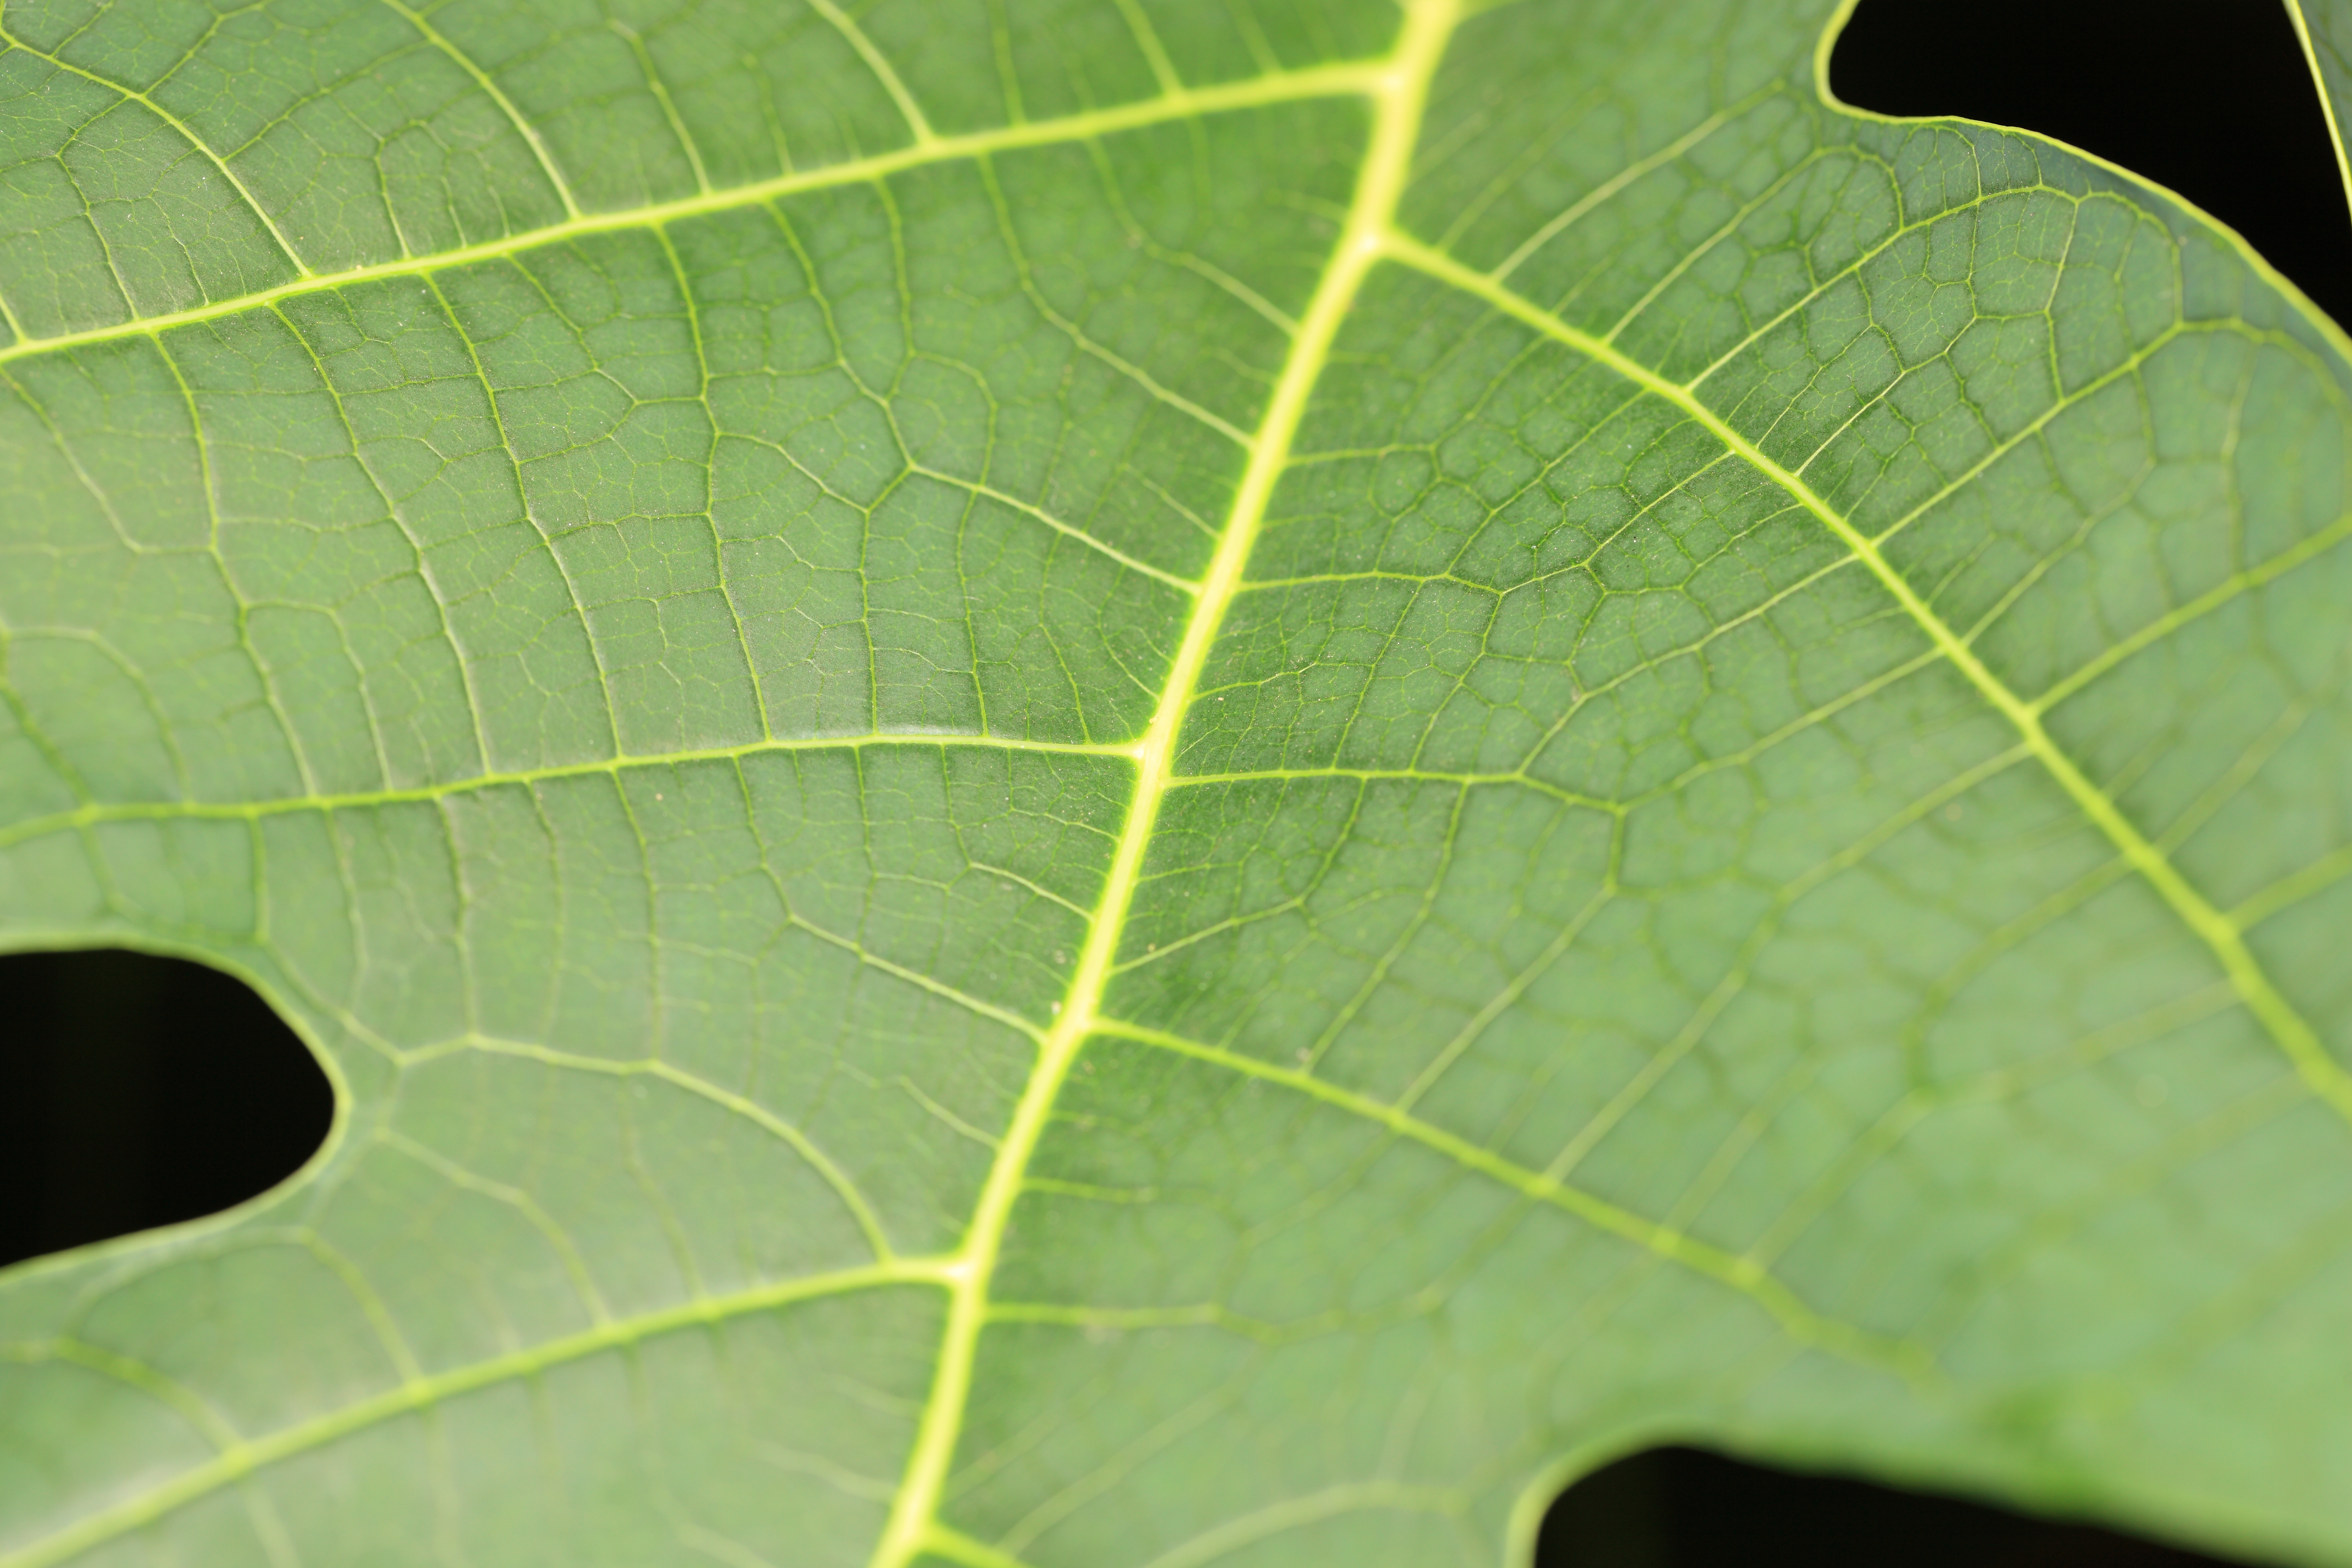
tree, plant, leaf, flower, green, high, produce, soil, botany, flora, close up, 5d, hires, markii, hi, res, resolution, macro photography, grape leaves, plant stem, land plant, plant pathology